Kayo Someya

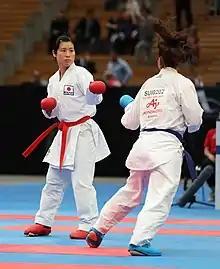
Someya at K1PL 2018 in Berlin

At the 2018 Asian Karate Championships held in Amman, Jordan, Someya won the gold medal in the women's kumite 68 kg event. A month later, she won one of the bronze medals in the women's kumite 68 kg event at the Asian Games held in Jakarta, Indonesia. In her bronze medal match she defeated Chao Jou of Taiwan.